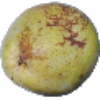
Label: pear_williams